HNoMS B-5

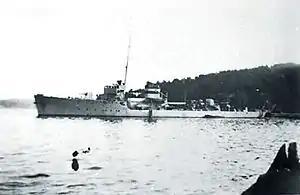
HNoMS "Odin" in 1939

On the morning of 9 April 1940, German troops invaded Denmark and Norway under the code name Operation Weserübung. A German invasion force named "landing force number four" consisting of the German light cruiser "Karlsruhe" (which served as a troop transport for 1,000 soldiers), an E-boat tender along with six other E-boats and four large torpedo boats including "Luchs", "Greif" and "Seeadler", which had left Bremerhaven, Germany on April 8, were tasked to capture Kristiansand. The invasion force could only attempt to enter the harbor in the morning of April 9 because there had been a heavy fog obscuring the city the previous day which would have made the passage into the fjord and therefore the harbor too dangerous.